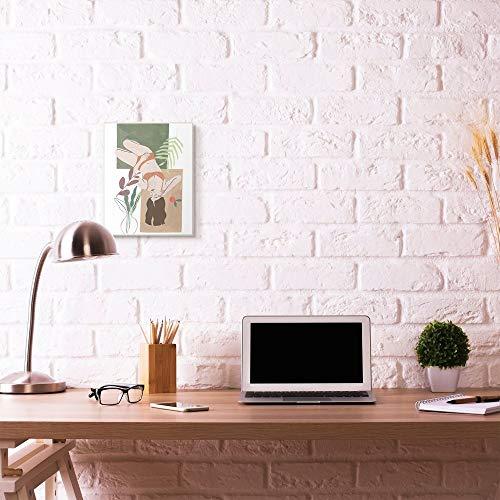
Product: Stupell Industries Flower Plants Woman Figure Model Modern Painting Wall Plaque, 10 x 15, Multi-Color
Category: Toys & Games | Hobbies | Models & Model Kits | Model Kits
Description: Design By Artist Melissa Wang.
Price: $35.77
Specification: ProductDimensions:10x0.5x15inches|ItemWeight:2pounds|ShippingWeight:3pounds(Viewshippingratesandpolicies)|Manufacturer:StupellIndustreis|ASIN:B07TWYH3PL|Itemmodelnumber:mwp-631_wd_10x15